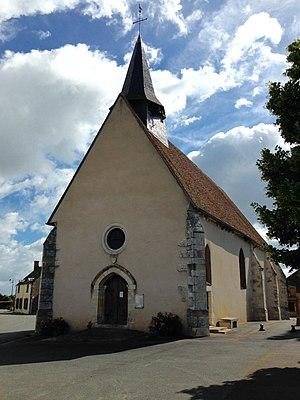
Église de Morlac
Morlac est une commune française située dans le département du Cher en région Centre-Val de Loire.